Rashed Rouf

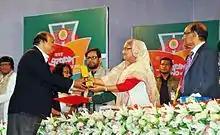
Rouf receiving an award from Sheikh Hasina (2017)

Rashed Rouf (born January 1, 1964) is a Bangladeshi novelist, editor and journalist. He was awarded the Bangla Academy Literary Award in 2017. As of 2019, Rouf is an associate editor of "Dainik Azadi", a Bengali-language daily newspaper.